Sleman Regency

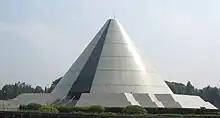
Monumen Jogja Kembali, also known as Monjali

After the 2010 eruptions of Mount Merapi, the areas affected have become disaster tourist attractions. Tourists come from around Indonesia to see the disaster area, either for leisure, to pay their respects, or reflection.